Adelup Point

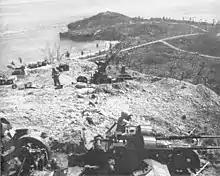
U.S. Marine Corps' 14th Defense Battalion overlooking the bombarded Adelup Point during the 1944 Battle of Guam

Prior to the Japanese invasion of Guam in 1941, the highest point on Adelup was the location of the "Atkins-Kroll house". Atkins, Kroll, and Co. was a San Francisco-based trading company. Atkins-Kroll was a major exporter of copra from Guam. After the invasion, the Atkins-Kroll house was used by the Japanese military commander for recreation.